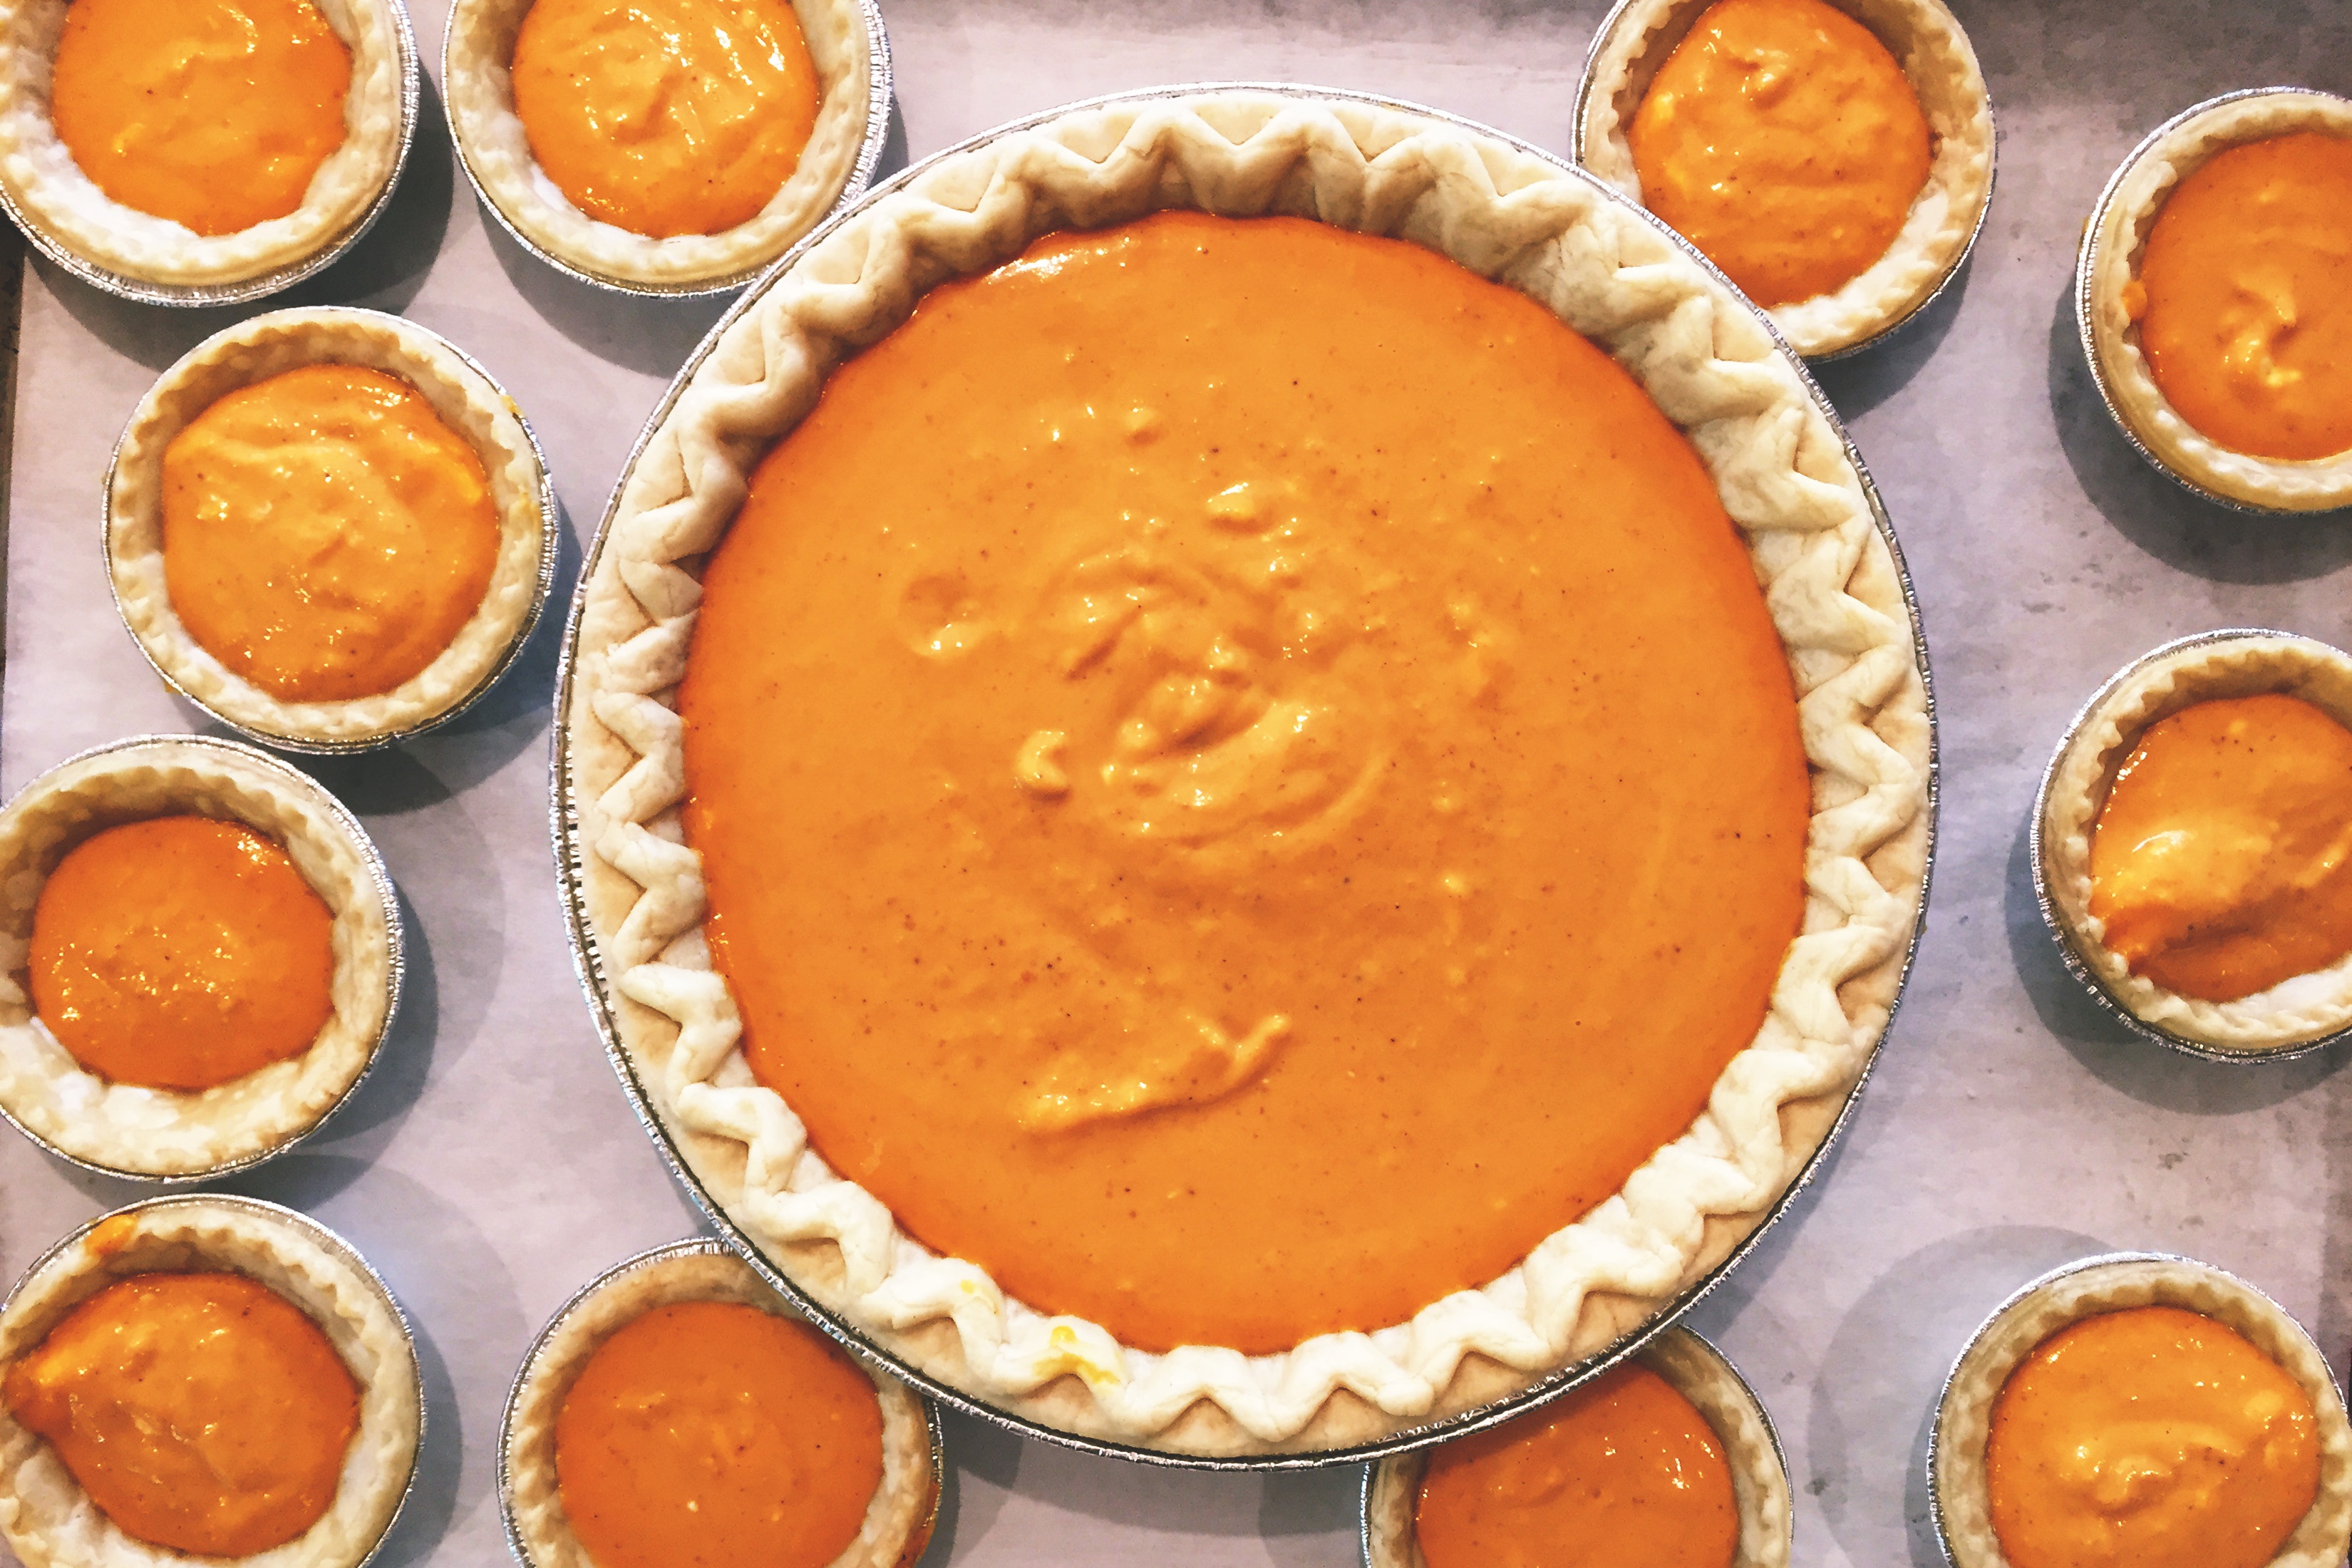
dish, food, cuisine, sweet potato pie, baking, ingredient, baked goods, pumpkin pie, dessert, Graham cracker crust, pie, Pumpkin pie spice, chess pie, treacle tart, custard tart, produce, recipe, muffin, caramel, finger food, creme brulee